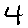
Label: 4